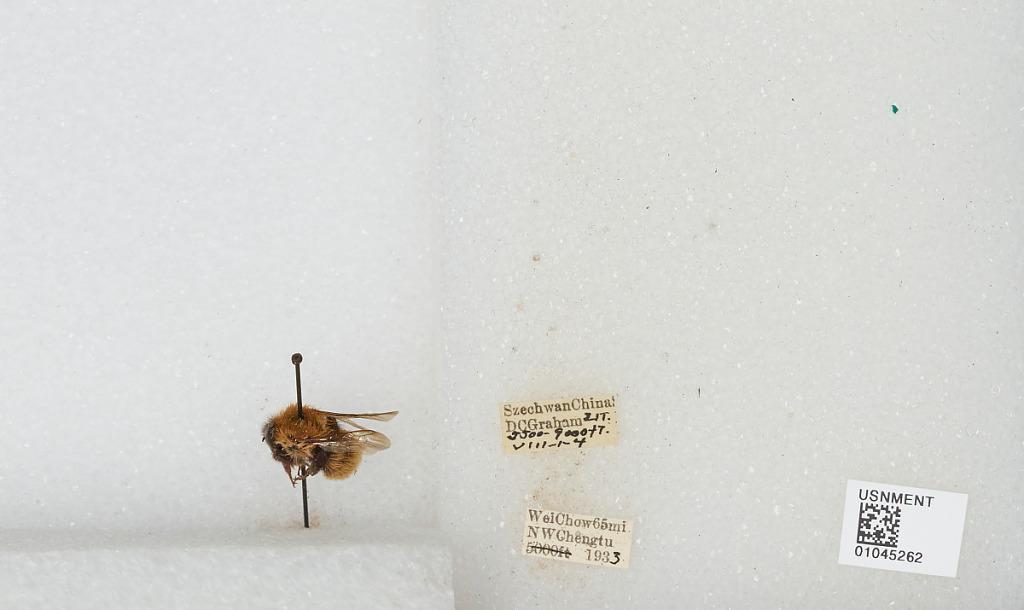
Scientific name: Bombus sp.
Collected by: D. Graham
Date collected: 1933-8-1
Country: China
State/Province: Sichuan
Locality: Wei Chow 65 mi NW Chengdu